PSA XUD engine

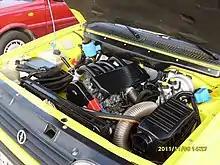
XUD9A engine in FSO Polonez Caro

The XUD9 has a displacement of , with a bore and a stroke of . Both turbocharged and naturally aspirated versions were produced. Most turbocharged versions feature an intercooler, although a limited number of installations in the Citroën Xantia featured a Turbocharger without intercooler. Both engines also featured either a Bosch or a Lucas mechanical fuel pump and injectors. The engine version with the Bosch pump is known to have been run with vegetable oil. The original XUD9 engine is known as the "square port" engine, as its cylinder head has square exhaust ports. Later (and noticeably improved) XUD9A engines have oval ports.